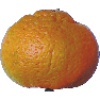
Label: Mandarine 1